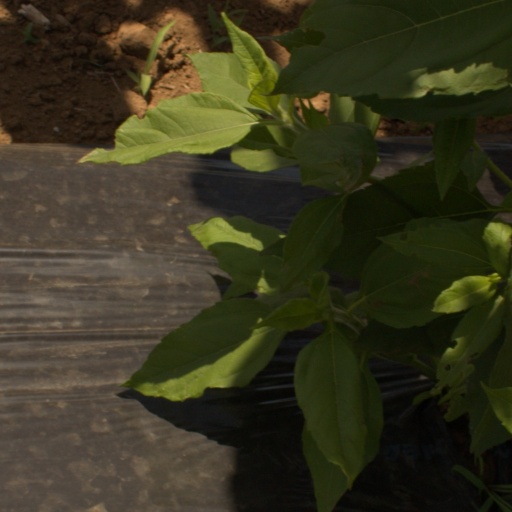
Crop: Jerusalem artichoke